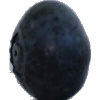
Label: Blueberry 1